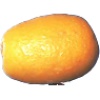
Label: kumquats